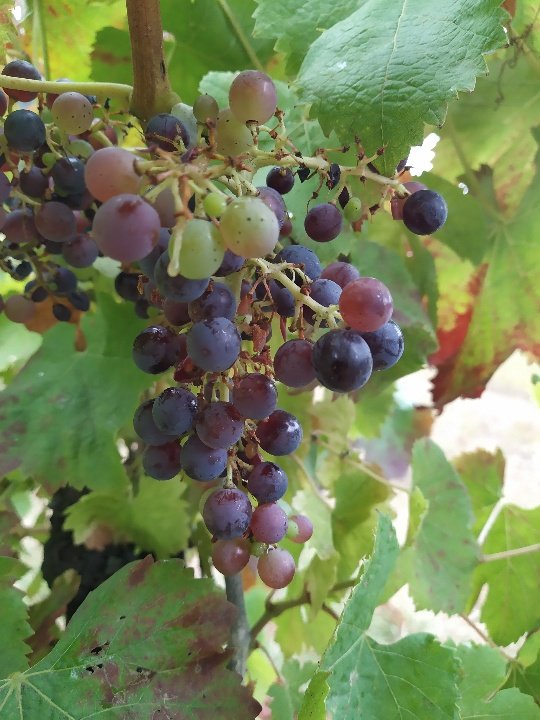
Berries visible: 54
Grape clusters: 1